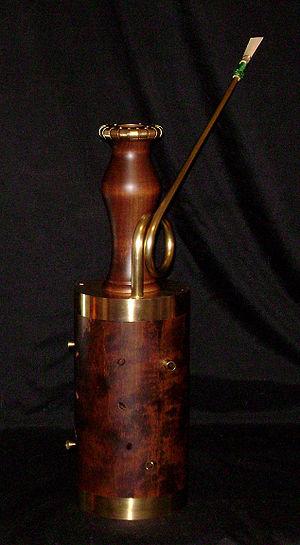
En musique, le cervelas ou basson de saucisse est un instrument à anche utilisé à la Renaissance et dans la musique baroque. Introduit à la fin du XVIᵉ siècle, il déjà remplacé par le basson à la fin du XVIIᵉ siècle. Il est composé d'un long tuyau, relié à une grosse anche double, et replié à l'intérieur d'un petit cylindre de bois percé de nombreux trous cylindriques parallèles, unis deux à deux par des raccords internes. De cette manière, on obtient, dans un volume réduit, une colonne d'air très longue permettant d'obtenir un son grave et bourdonnant.